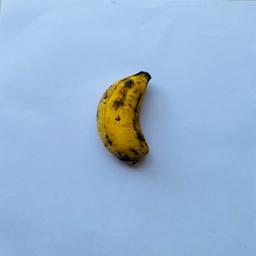
Banana variety: Sabri Kola